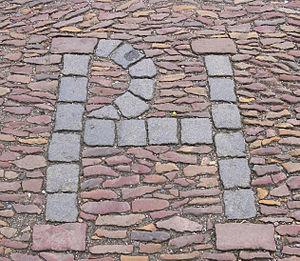
St Andrews - PH at the entrance of St Salvator's Chapel
Patrick Hamilton, né en 1504 et mort sur le bûcher le 10 mars 1528, est un prédicateur écossais, considéré comme le promoteur de la Réforme en Écosse.